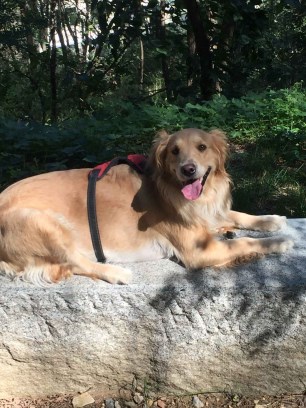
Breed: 5355-n000126-golden_retriever